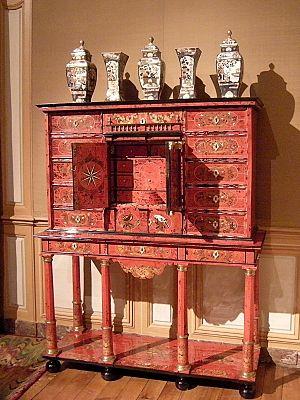
Cabinet d'écaille rouge attribué à Pierre Golle (XVIIème siècle), château de Vaux-le-Vicomte
Pierre Gole est né vers 1620, à Bergen, en Hollande, et est mort le 27 novembre 1684, à Paris. Il était ébéniste du roi Louis XIV de France.